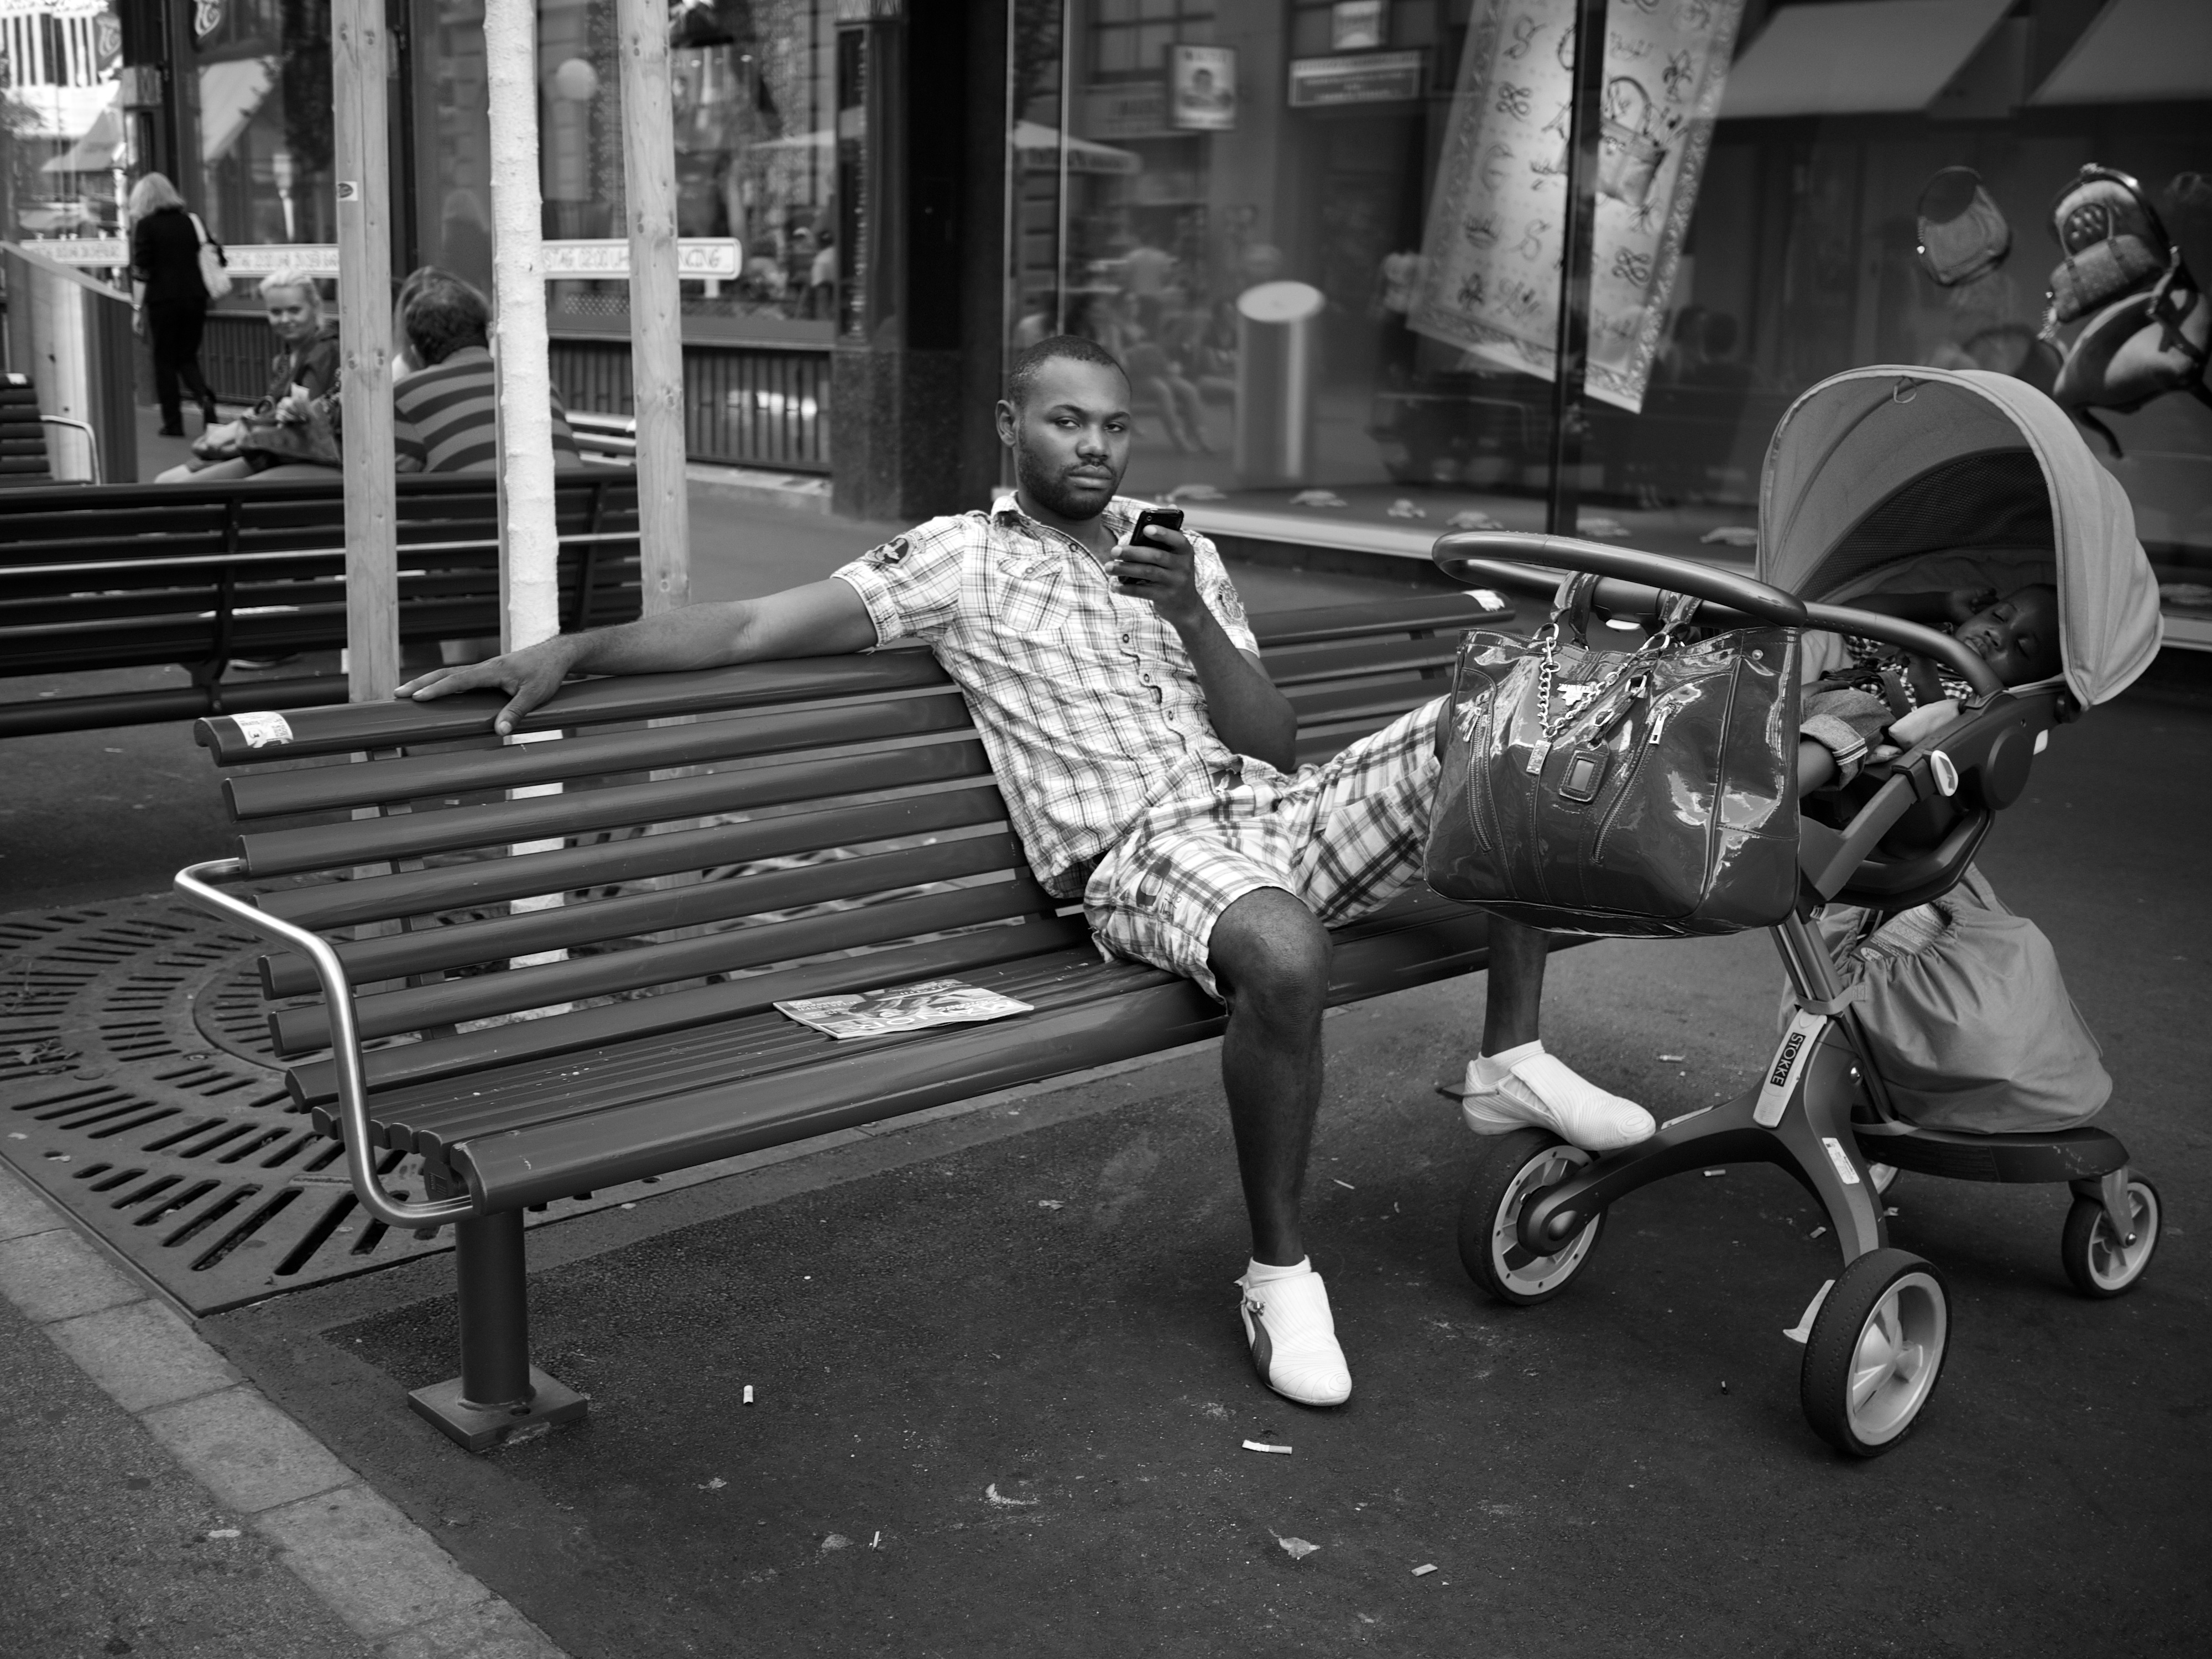
black and white, road, white, street, photography, ebook, vehicle, sitting, training, black, monochrome, streetphotography, flickr, thomas, video, olympus, photograph, omd, image, fuji, leica, monochrom, leuthard, hcb, thomasleuthard, streettogs, monochrome photography, human positions